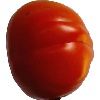
Label: Tomato 1